Albanian cuisine

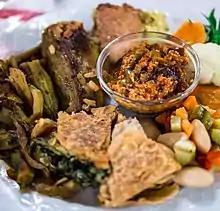
Speca të ferguara (roasted peppers) served with pite

Akullore is the Albanian word for ice cream and it is enjoyed in both summer and winter.